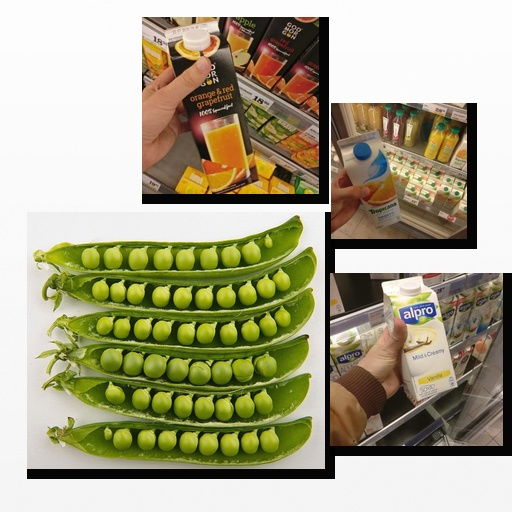
Food items: mixed_juice, peas, soyghurt, orange_red_grapefruit_juice